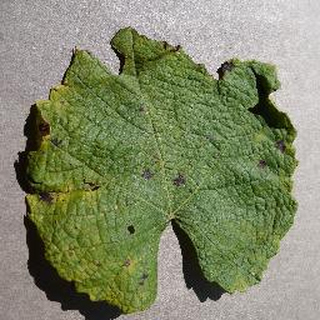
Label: grape_leaf_blight